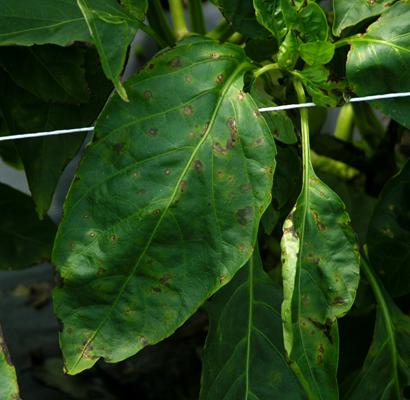
Plant: Bell pepper
Disease: bell pepper bacterial spot